Fort Travis Seashore Park

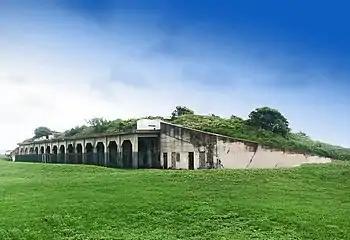
Fort Travis on Bolivar Peninsula

Fort Travis Seashore Park is also the historic Fort Travis, a military site with bunkers. The park is located in an area known as "Bolivar Point", on the extreme west side of the Bolivar Peninsula in Galveston County, Texas.